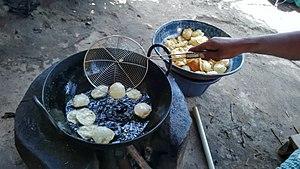
Le panipuri est une collation consommée dans plusieurs régions du sous-continent indien. Ce mets fait partie des chaat, les collations salées frites servies sur les bords de routes. Elle est constituée d'un puri ovale, creux et frit que l'on mange avec de l'« eau assaisonnée », du chutney de tamarin, du piment, du chaat masala, des pommes de terre, des oignons et des pois chiches. Le dahipuri est une variante contenant du lait caillé brassé. Il est originaire de Bombay et populaire dans tout l'état du Maharashtra. Le sevpuri est une autre variante de Bombay qui contient des sev, des nouilles de farine de pois chiches frites.